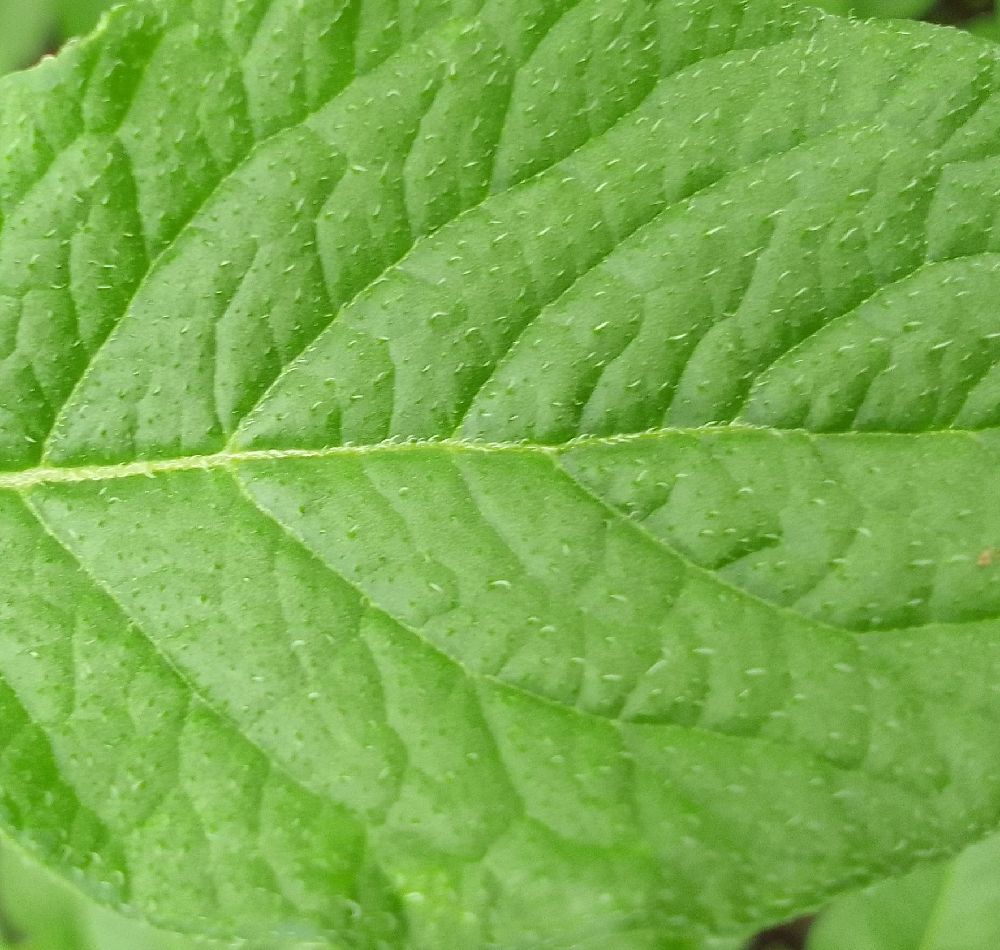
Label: Healthy